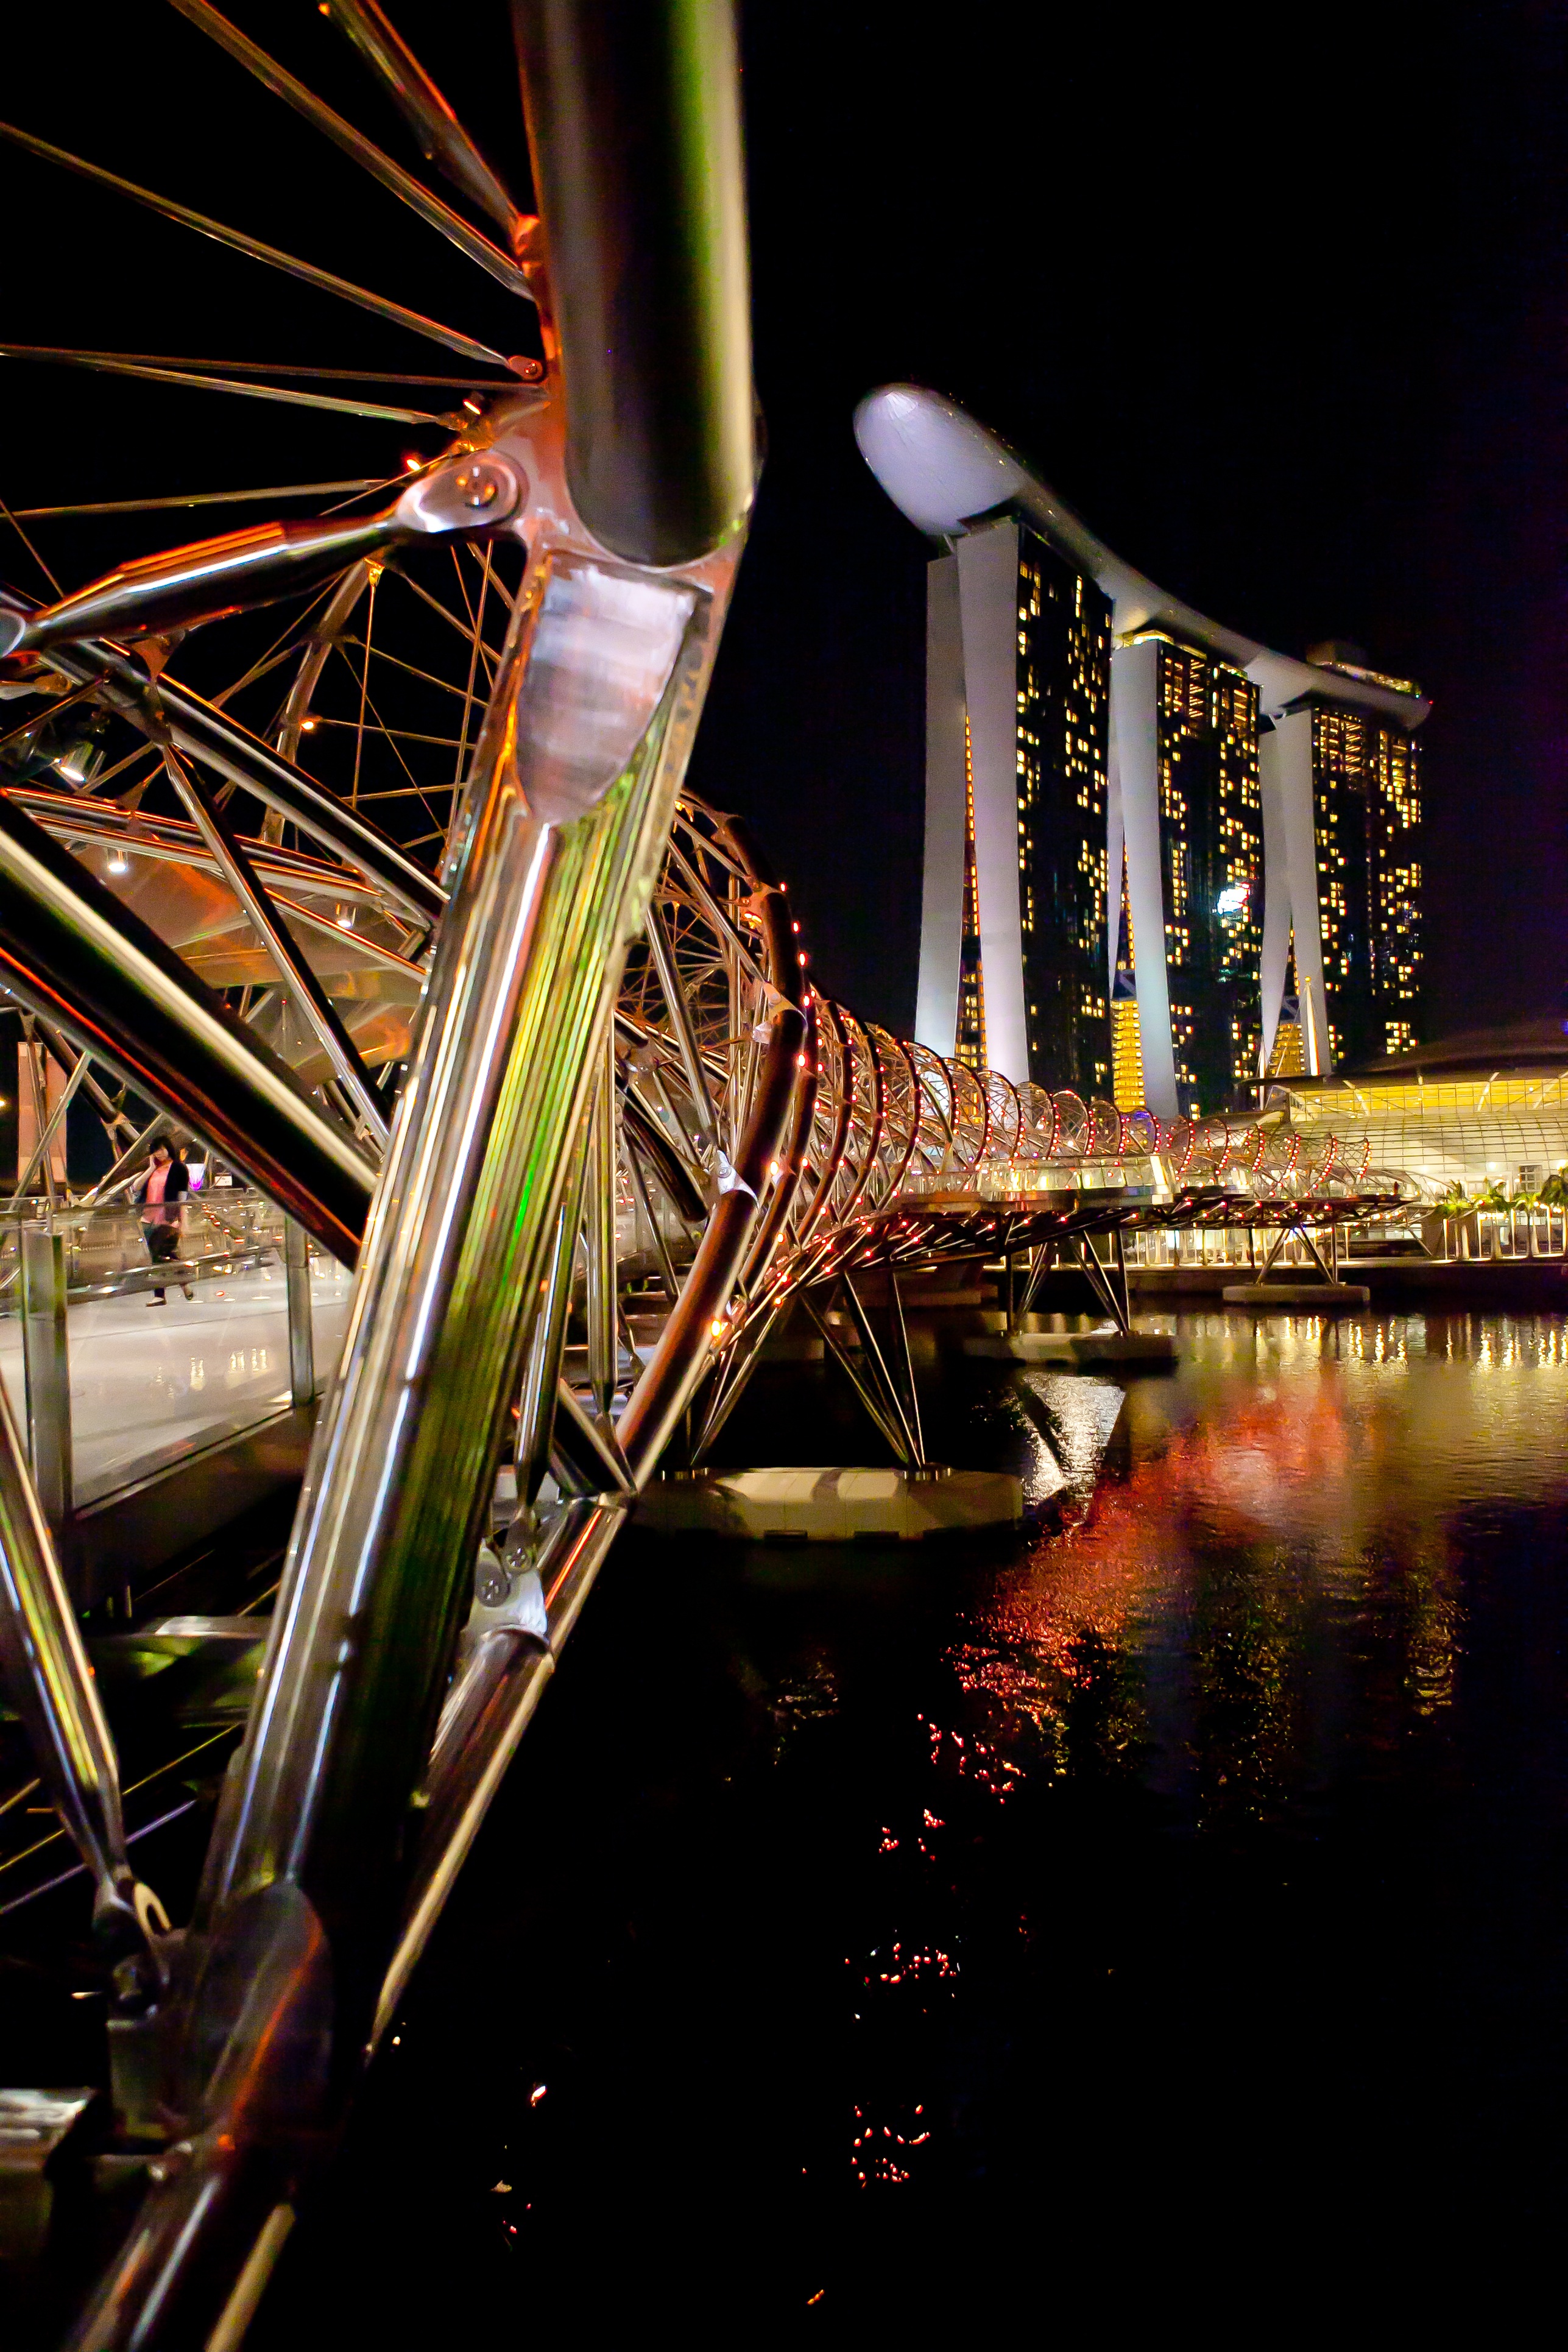
sea, light, night, building, city, skyscraper, cityscape, evening, reflection, vehicle, color, darkness, commercial, singapore, night view